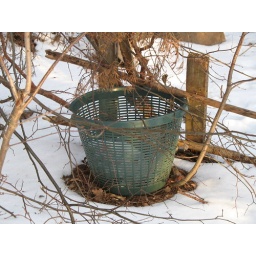
I promise - plastic baskets are growing in the middle of the forest.